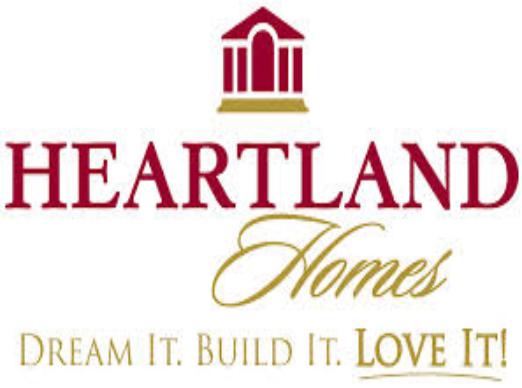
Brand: Heartland
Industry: Necessities